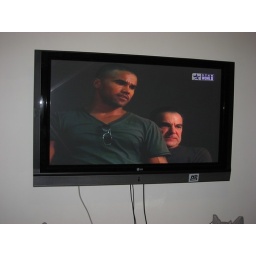
50&amp;quot; Plasma TV incl. wall mount brackets and stand. HD ready. w/cleaning kit. additional details/features available by request